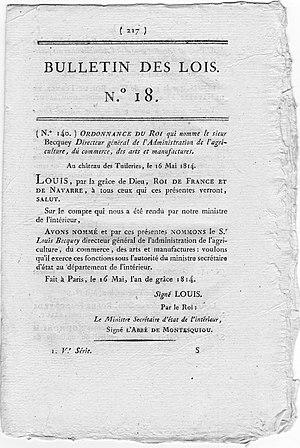
Ordonnance du 16 mai 1814 nommant Louis Becquey directeur général de l'agriculture, du commerce, des arts et manufactures.
Louis Becquey est un magistrat, parlementaire et haut fonctionnaire sous la Restauration.